Sarvam Thaala Mayam

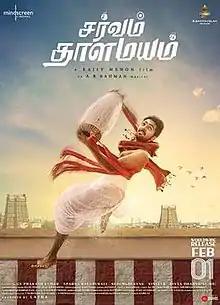
Theatrical release poster

Sarvam Thaala Mayam is a 2019 Indian Tamil-language musical drama film written and directed by Rajiv Menon. The film stars G. V. Prakash Kumar and Aparna Balamurali, with a supporting cast including Nedumudi Venu, Vineeth, Kumaravel, Santha Dhananjayan, and Dhivyadharshini. The film has music composed by A. R. Rahman, cinematography by Ravi Yadav, and editing by Anthony.